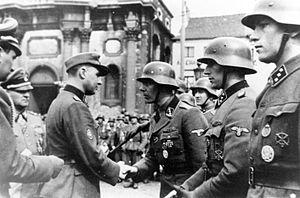
Léon Degrelle sur la place Charles II à Charleroi (Belgique), devant l'église Saint-Christophe. 1 avril 1944 De gauche à droite
L'histoire de la Belgique est traditionnellement divisée en deux grandes parties. D'une part, celle des territoires qui formeront, après 1830, le territoire de la Belgique proprement dite. D'autre part, la Belgique d'après 1830, date de son indépendance politique et territoriale.
La Seconde Guerre mondiale, ou Deuxième Guerre mondiale, est un conflit armé à l'échelle planétaire qui dure du 1ᵉʳ septembre 1939 au 2 septembre 1945. Ce conflit oppose schématiquement les Alliés et l’Axe.
Léon Degrelle, né le 15 juin 1906 à Bouillon et mort le 31 mars 1994 à Malaga, était un journaliste, écrivain, et directeur de presse engagé dans la mouvance catholique belge. Il entama ensuite une carrière politique, en fondant le mouvement Rex, au départ parti nationaliste proche des milieux catholiques, qui devint rapidement un parti fasciste, puis durant la Seconde Guerre mondiale, se rapprocha du national-socialisme, pour finir dans la collaboration avec l'occupant allemand. Combattant sur le front de l'Est avec la 28ᵉ division SS Wallonie, il termina la guerre en tant que SS-Sturmbannführer et Volksführer der Wallonen. Exilé en Espagne en 1945 et naturalisé en 1954, il y vécut près de cinquante années en construisant sa propre légende et s'érigeant comme un ardent défenseur du nazisme et des thèses négationnistes. Il s'imposa comme une référence de l'extrême droite.